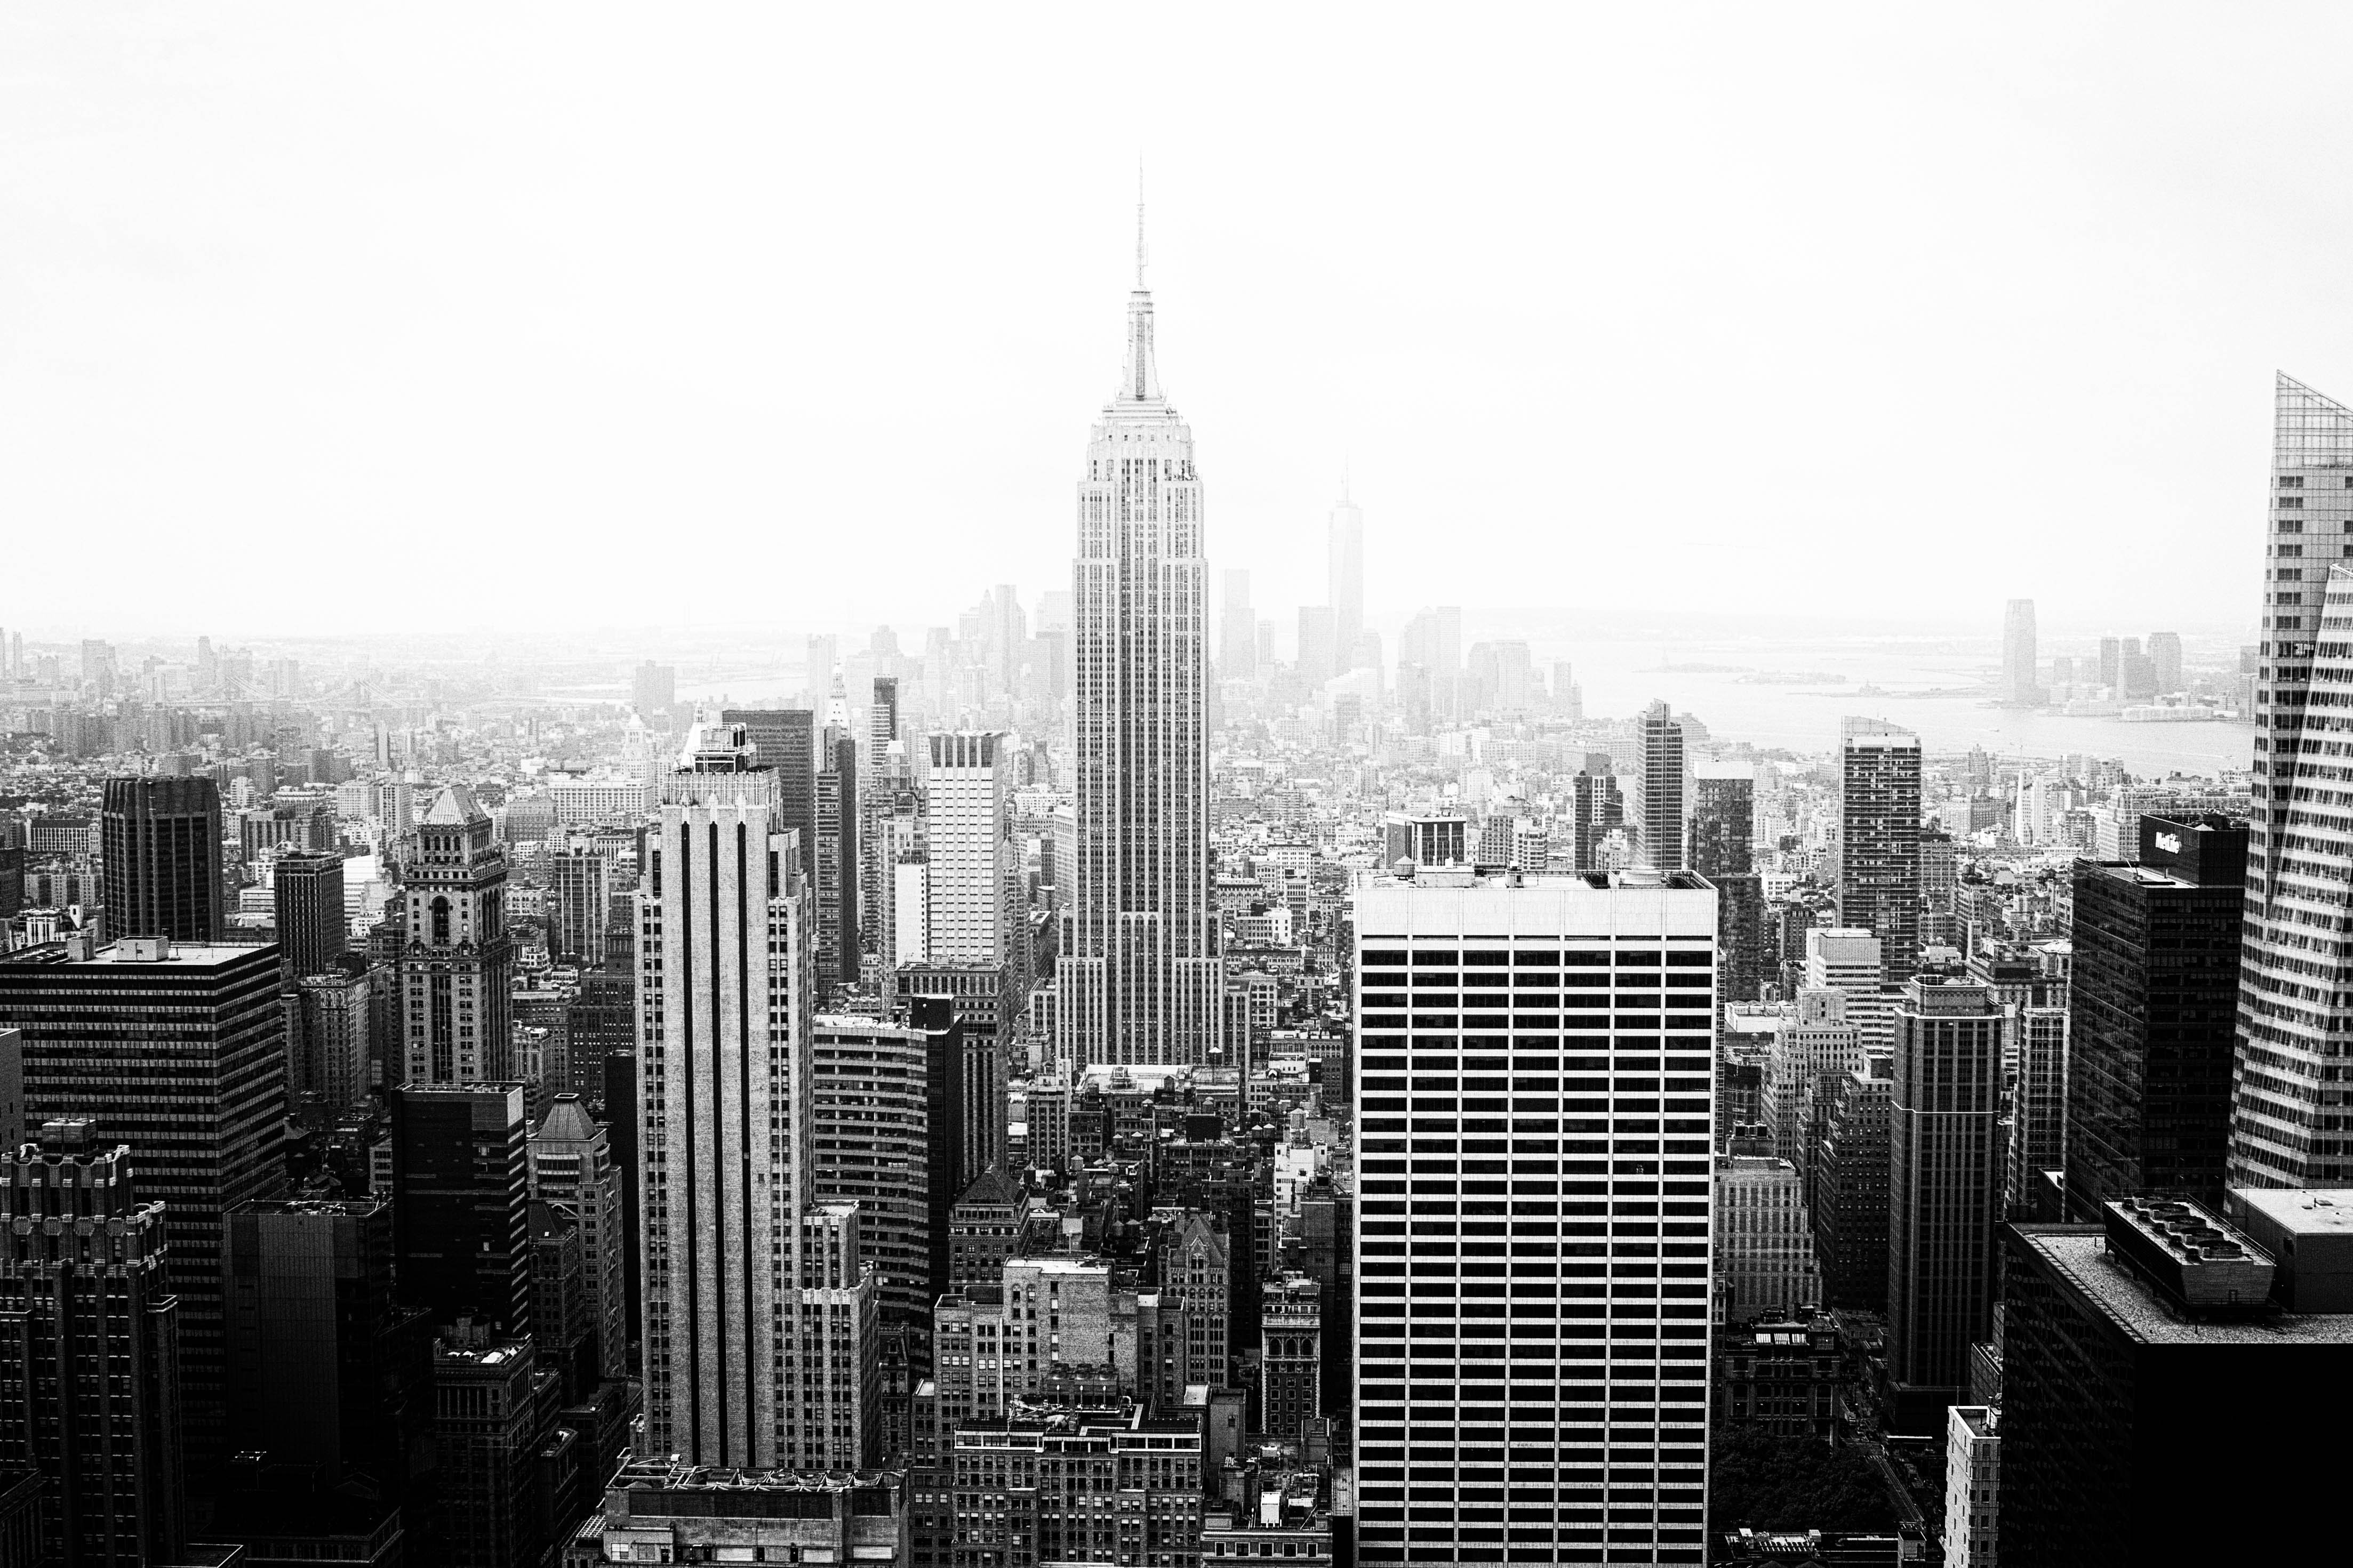
black and white, skyline, photography, view, city, skyscraper, manhattan, cityscape, downtown, monochrome, tower block, newyork, ny, topoftherock, metropolis, empirestate, urban area, monochrome photography, human settlement, metropolitan area